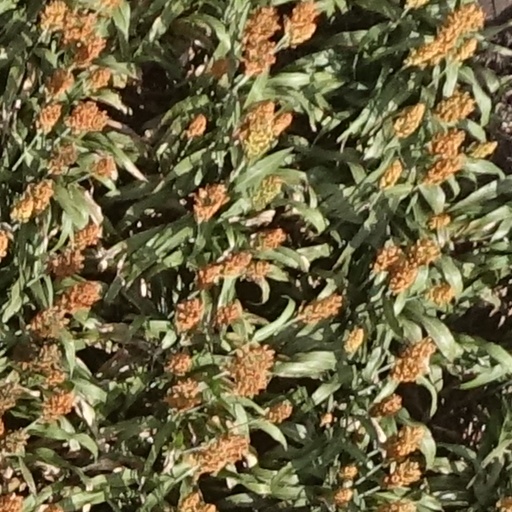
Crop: sorghum